List of UK Rock & Metal Albums Chart number ones of 2000

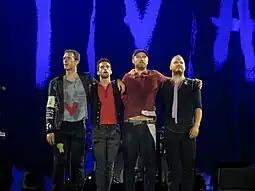
Coldplay's debut album "Parachutes" was the longest-running UK Rock & Metal Albums Chart number-one album of 2000, spending 21 weeks atop the chart.

The UK Rock & Metal Albums Chart is a record chart which ranks the best-selling rock and heavy metal albums in the United Kingdom. Compiled and published by the Official Charts Company, the data is based on each album's weekly physical sales, digital downloads and streams. In 2000, there were 18 albums that topped the 52 published charts. The first number-one album of the year was the Guns N' Roses live album "Live Era '87–'93", which was released the previous year and topped the chart on 11 December 1999. The album remained at the top of the chart for four weeks, including the first of 2000. The final number-one album of the year was Coldplay's debut studio album "Parachutes", which spent the last nine weeks of the year (and the first two weeks of 2001) at number one.